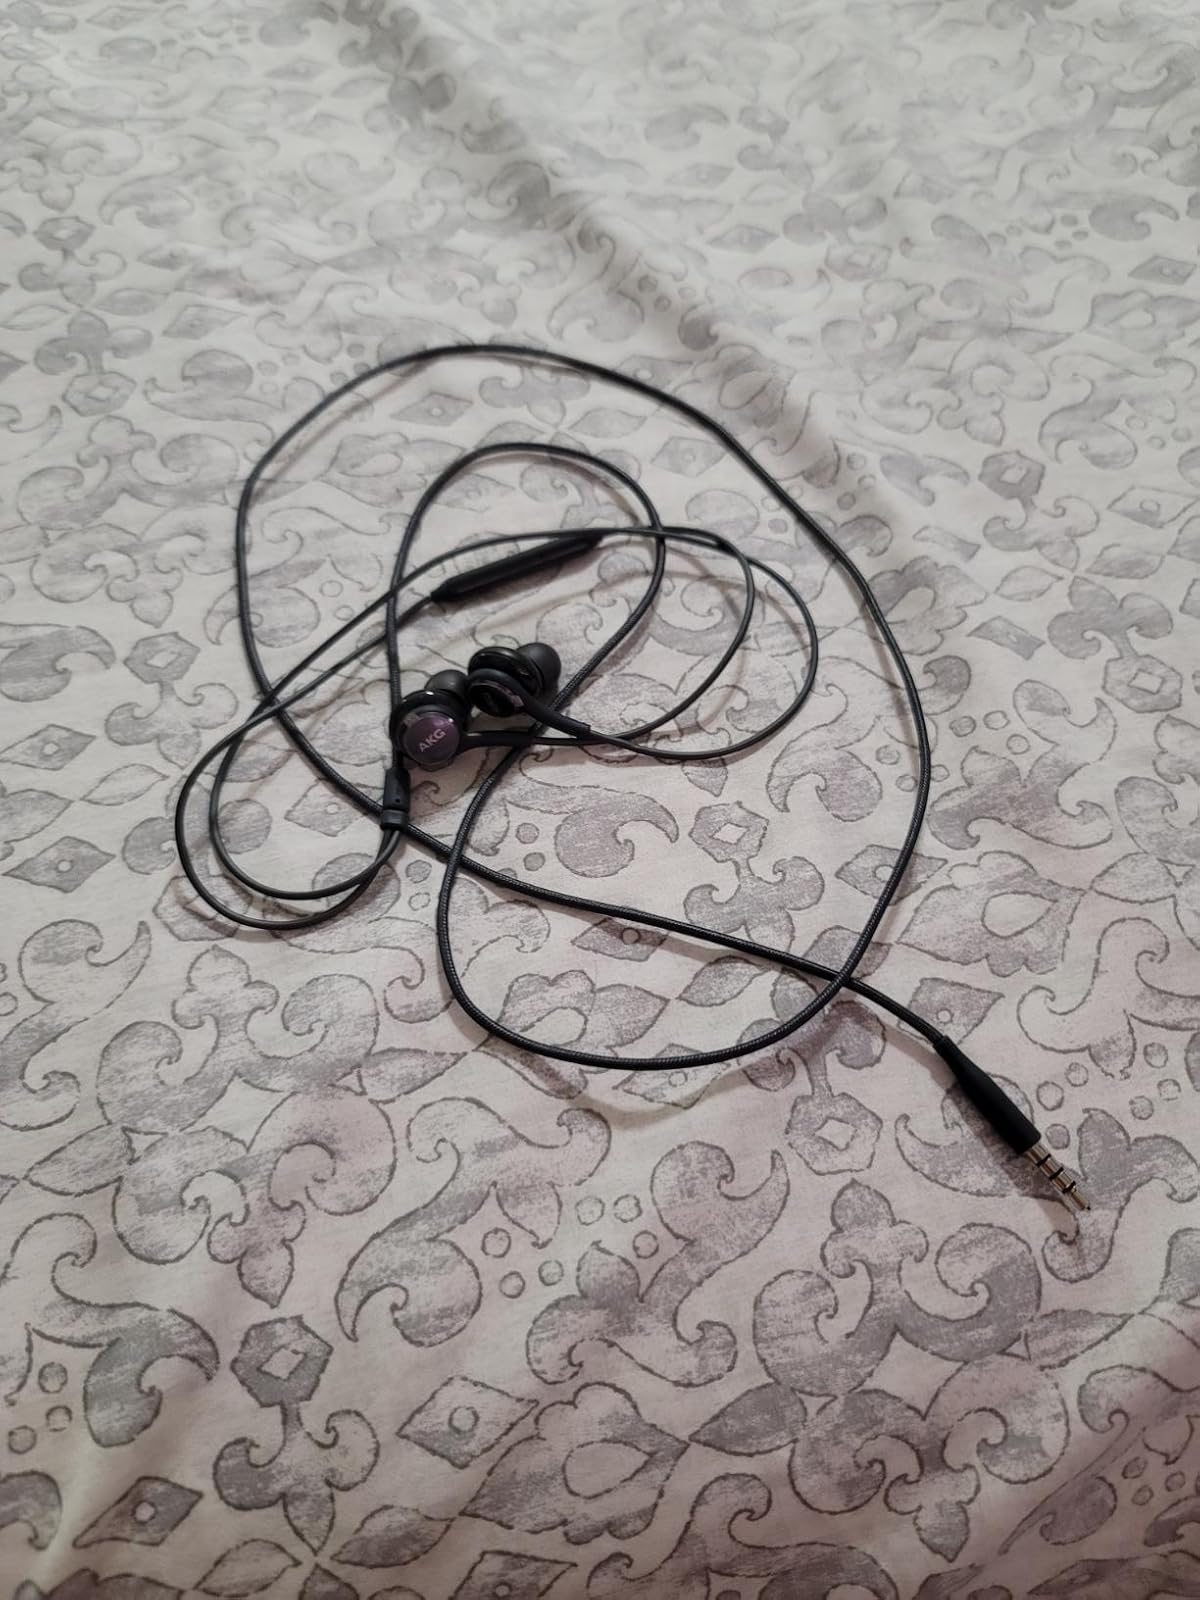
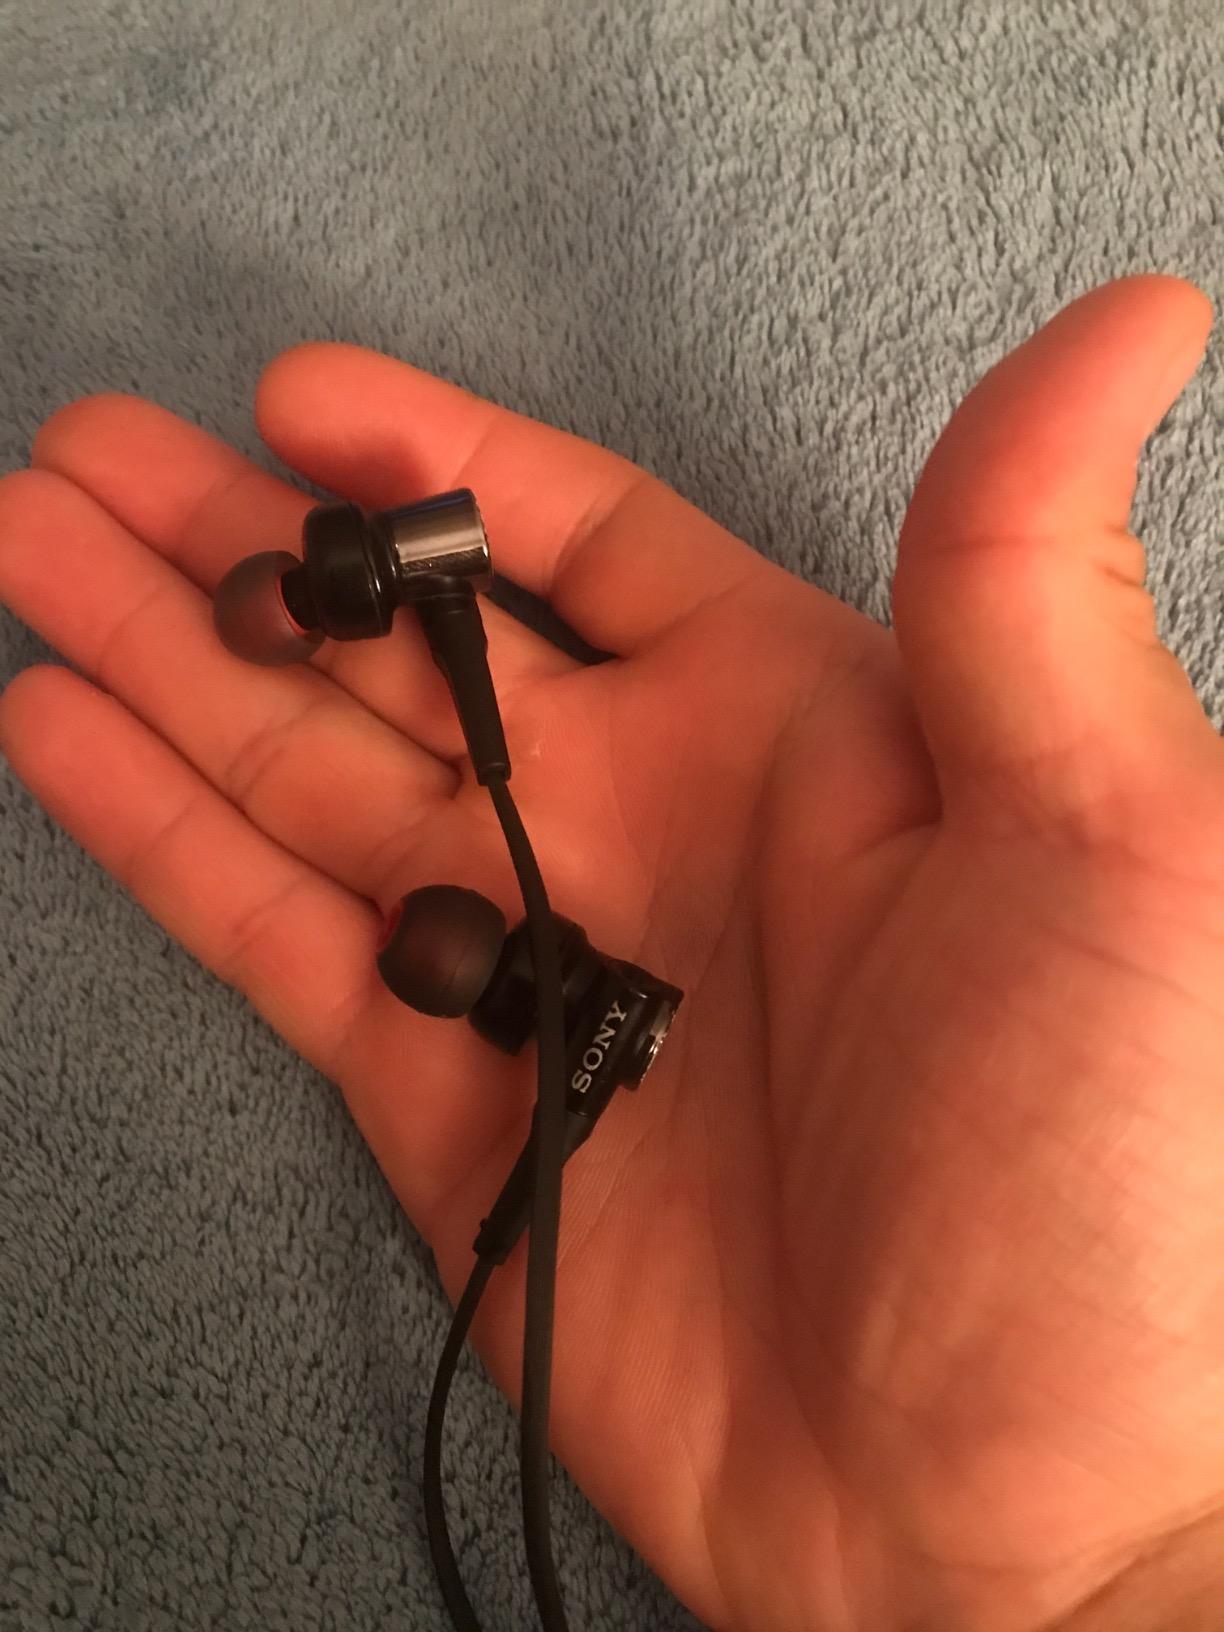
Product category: headphones
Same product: no